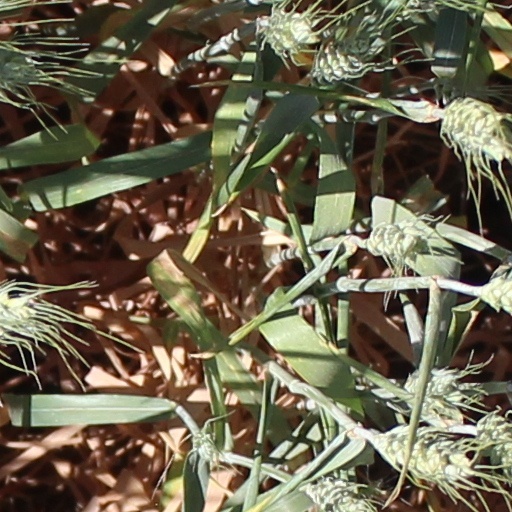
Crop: wheat